Israel González (basketball)

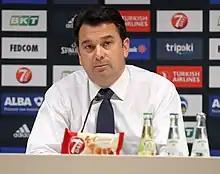

Israel Joaquín González Nuñez (born 16 February 1975) is a Spanish professional basketball coach. He is the current head coach for Pallacanestro Trieste of the Italian Lega Basket Serie A (LBA).